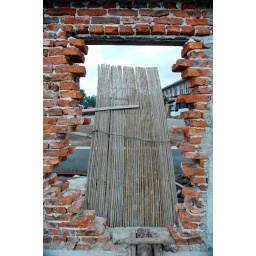
A truck accidentally knocked a hole through this wall near my school's stadium.